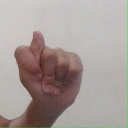
अक्षर: ट